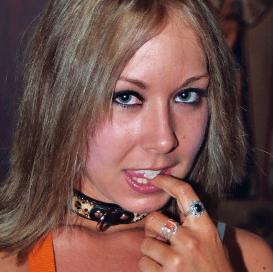
Age: 24